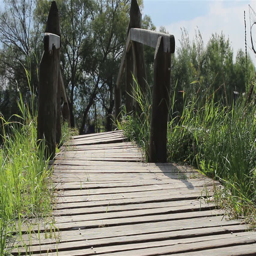
low angle of a wooden bridge over a swamp with tall grasses